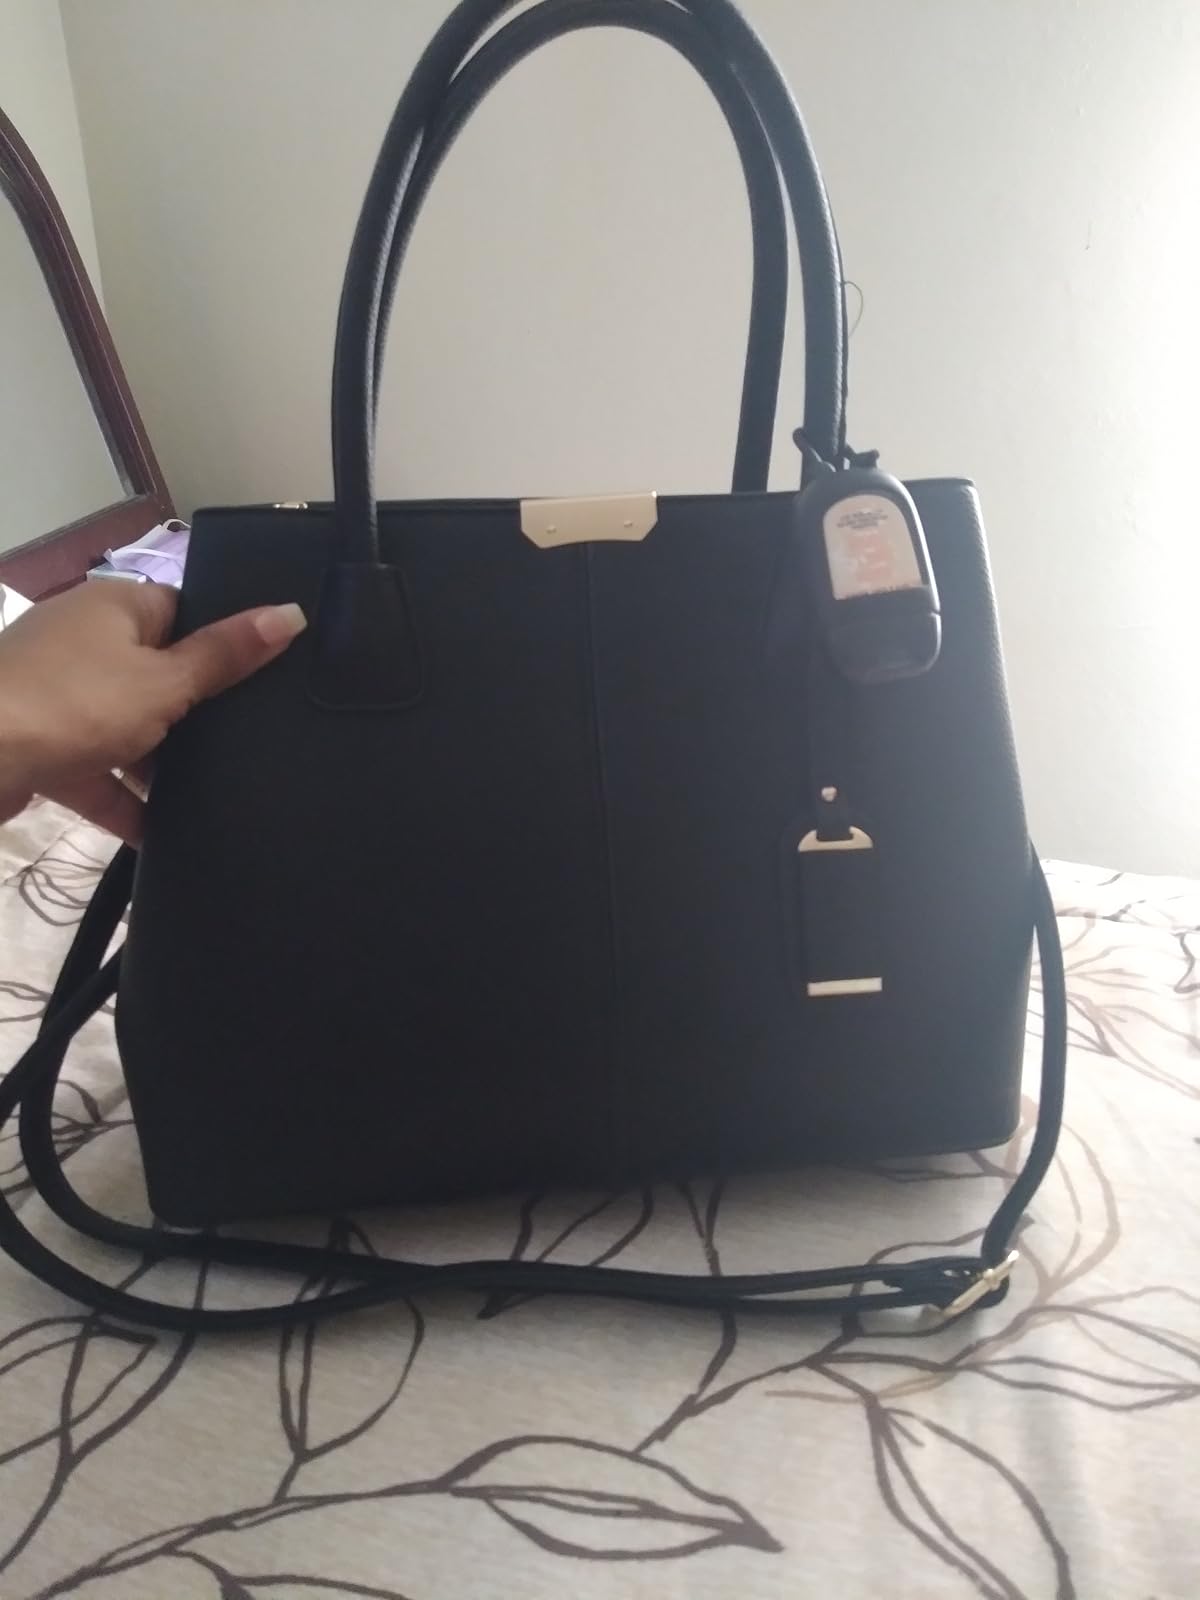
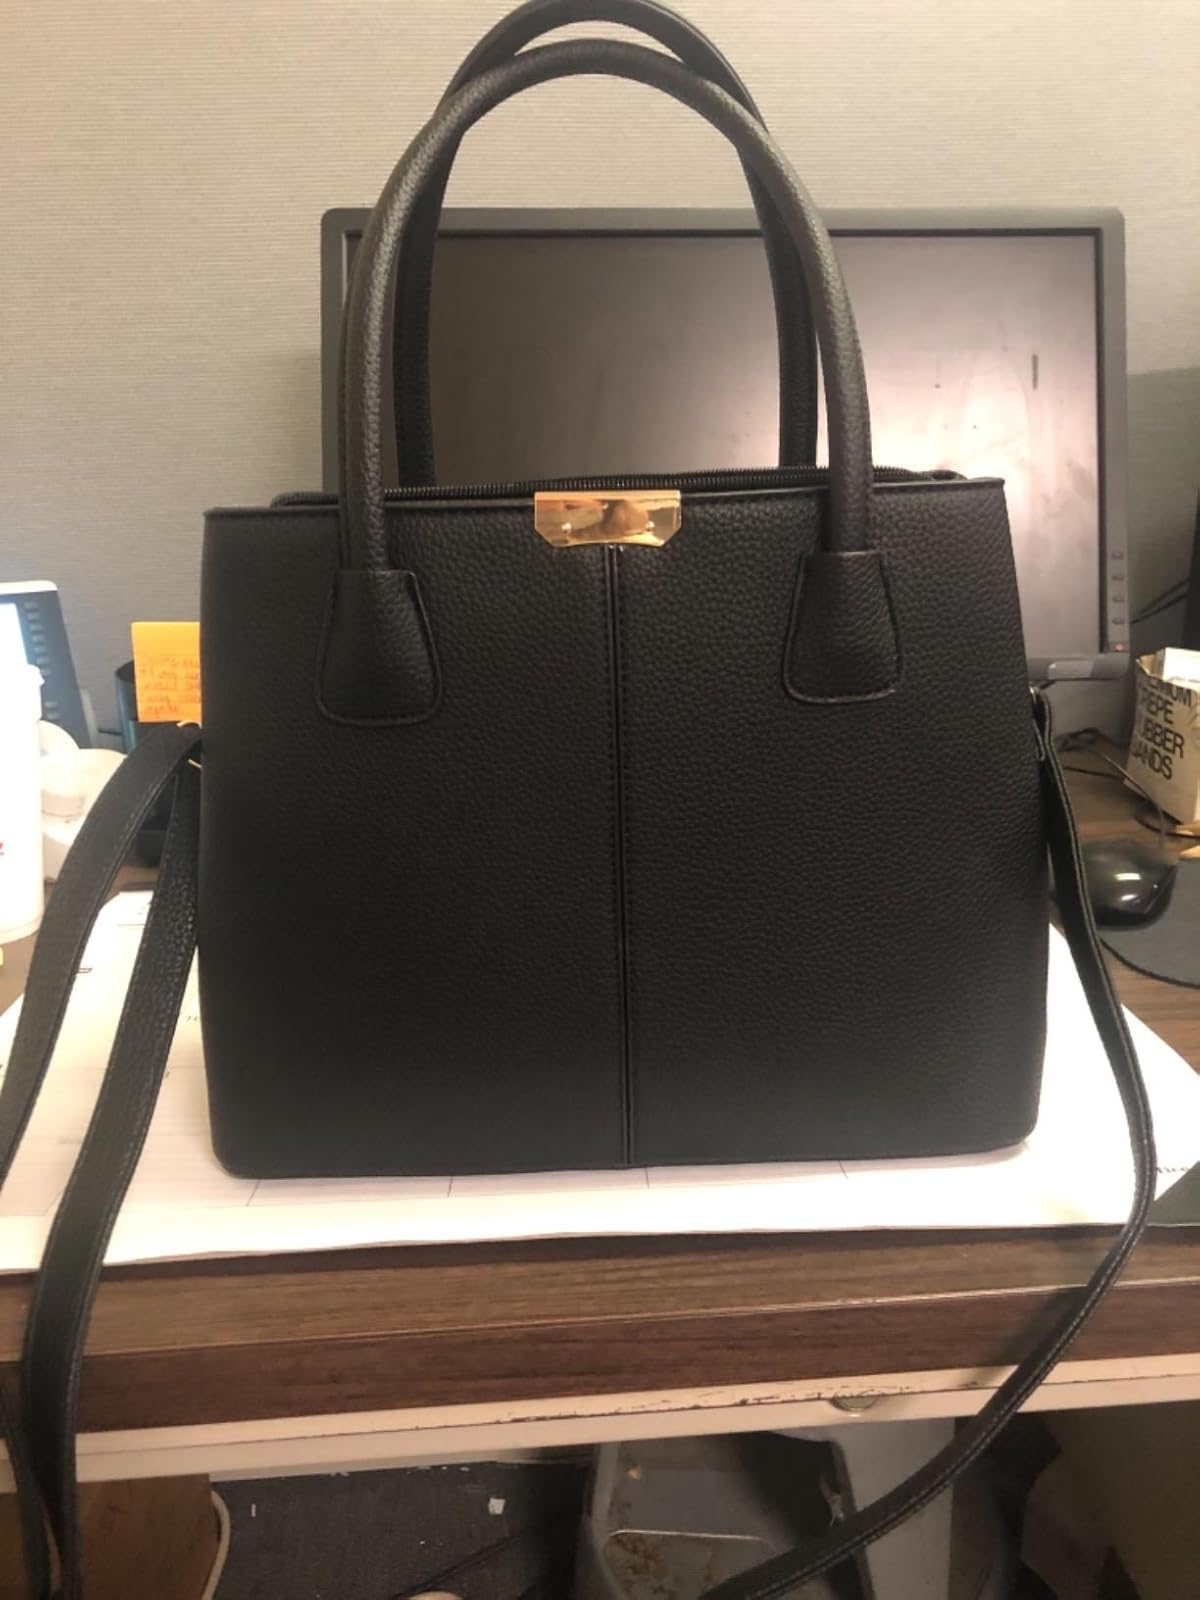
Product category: accessories_handbag
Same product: yes